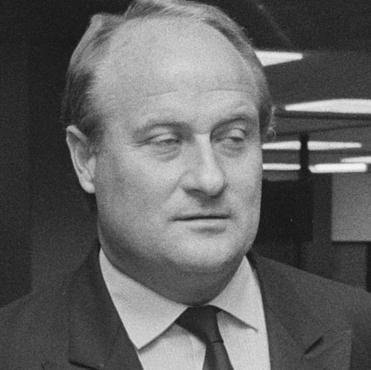
Age: 43